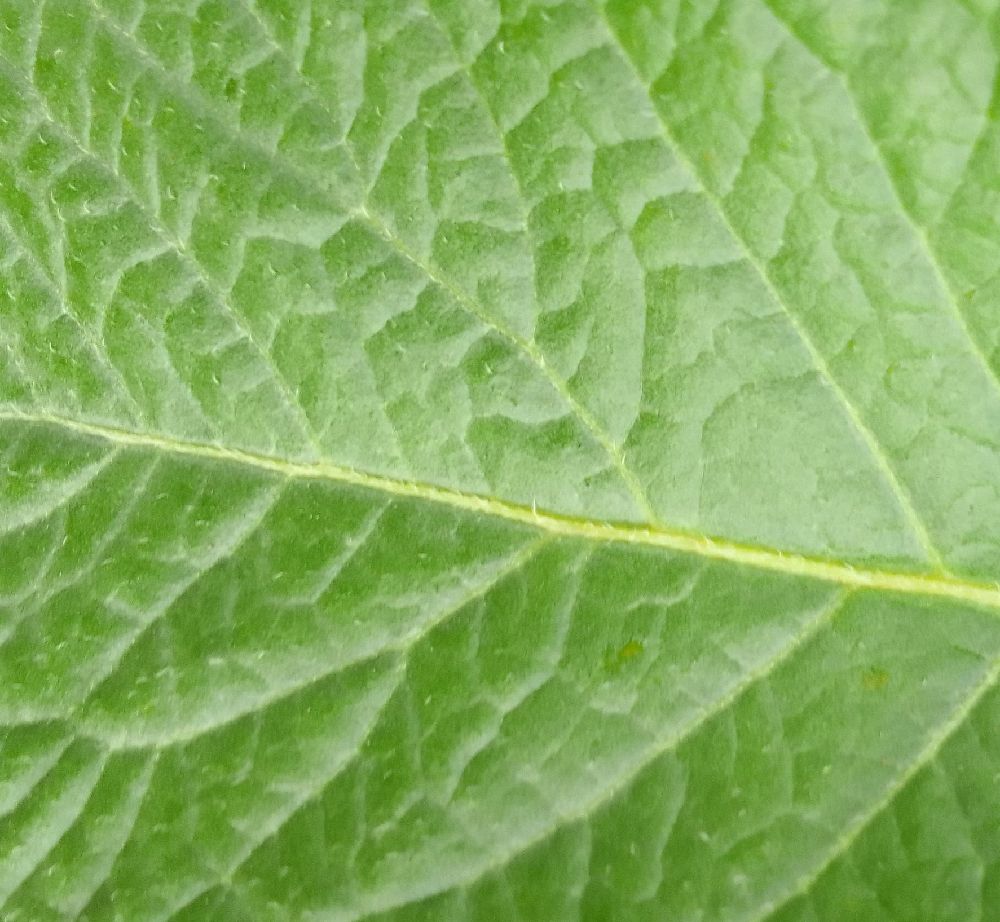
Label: Healthy